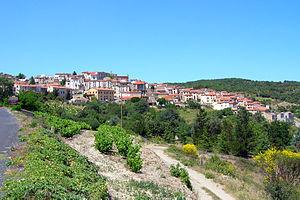
Vue générale de la commune de Bélesta dans les Pyrénées-Orientales
Le Fenouillèdes est une région naturelle et culturelle française des Pyrénées-Orientales, située dans la région Occitanie.
Bélesta est une commune française située dans le département des Pyrénées-Orientales, en région Occitanie.